Pull-rod suspension

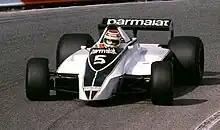
Brabham BT49

In 1979, engineer Gordon Murray, working under Brabham, debuted an innovative pull-rod suspension system on the Formula One stage, implementing the design into a BT49 racing car. This new design was revolutionary, as the shift away from the archaic hydro-pneumatic suspension used previously allowed for a much lower ride height and aerodynamic efficiency on the BT49, securing a championship win over four seasons from 1979 to 1982 for Brabham.